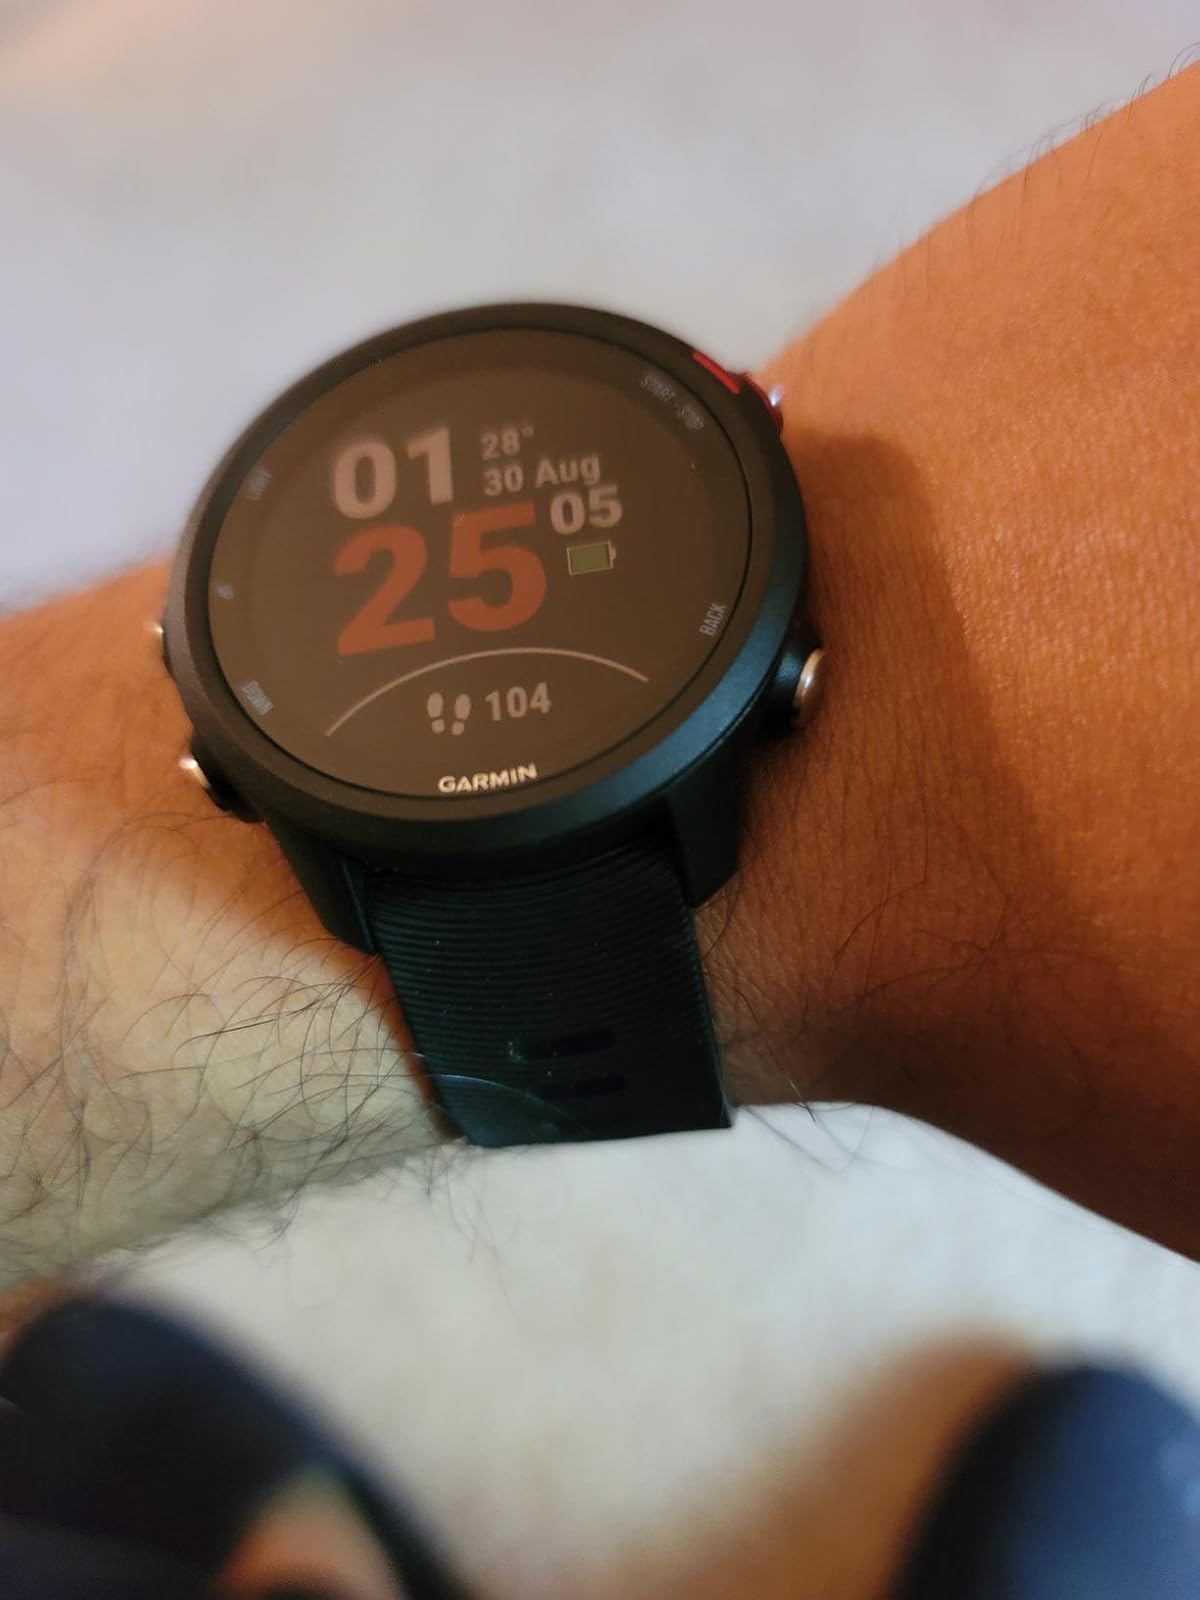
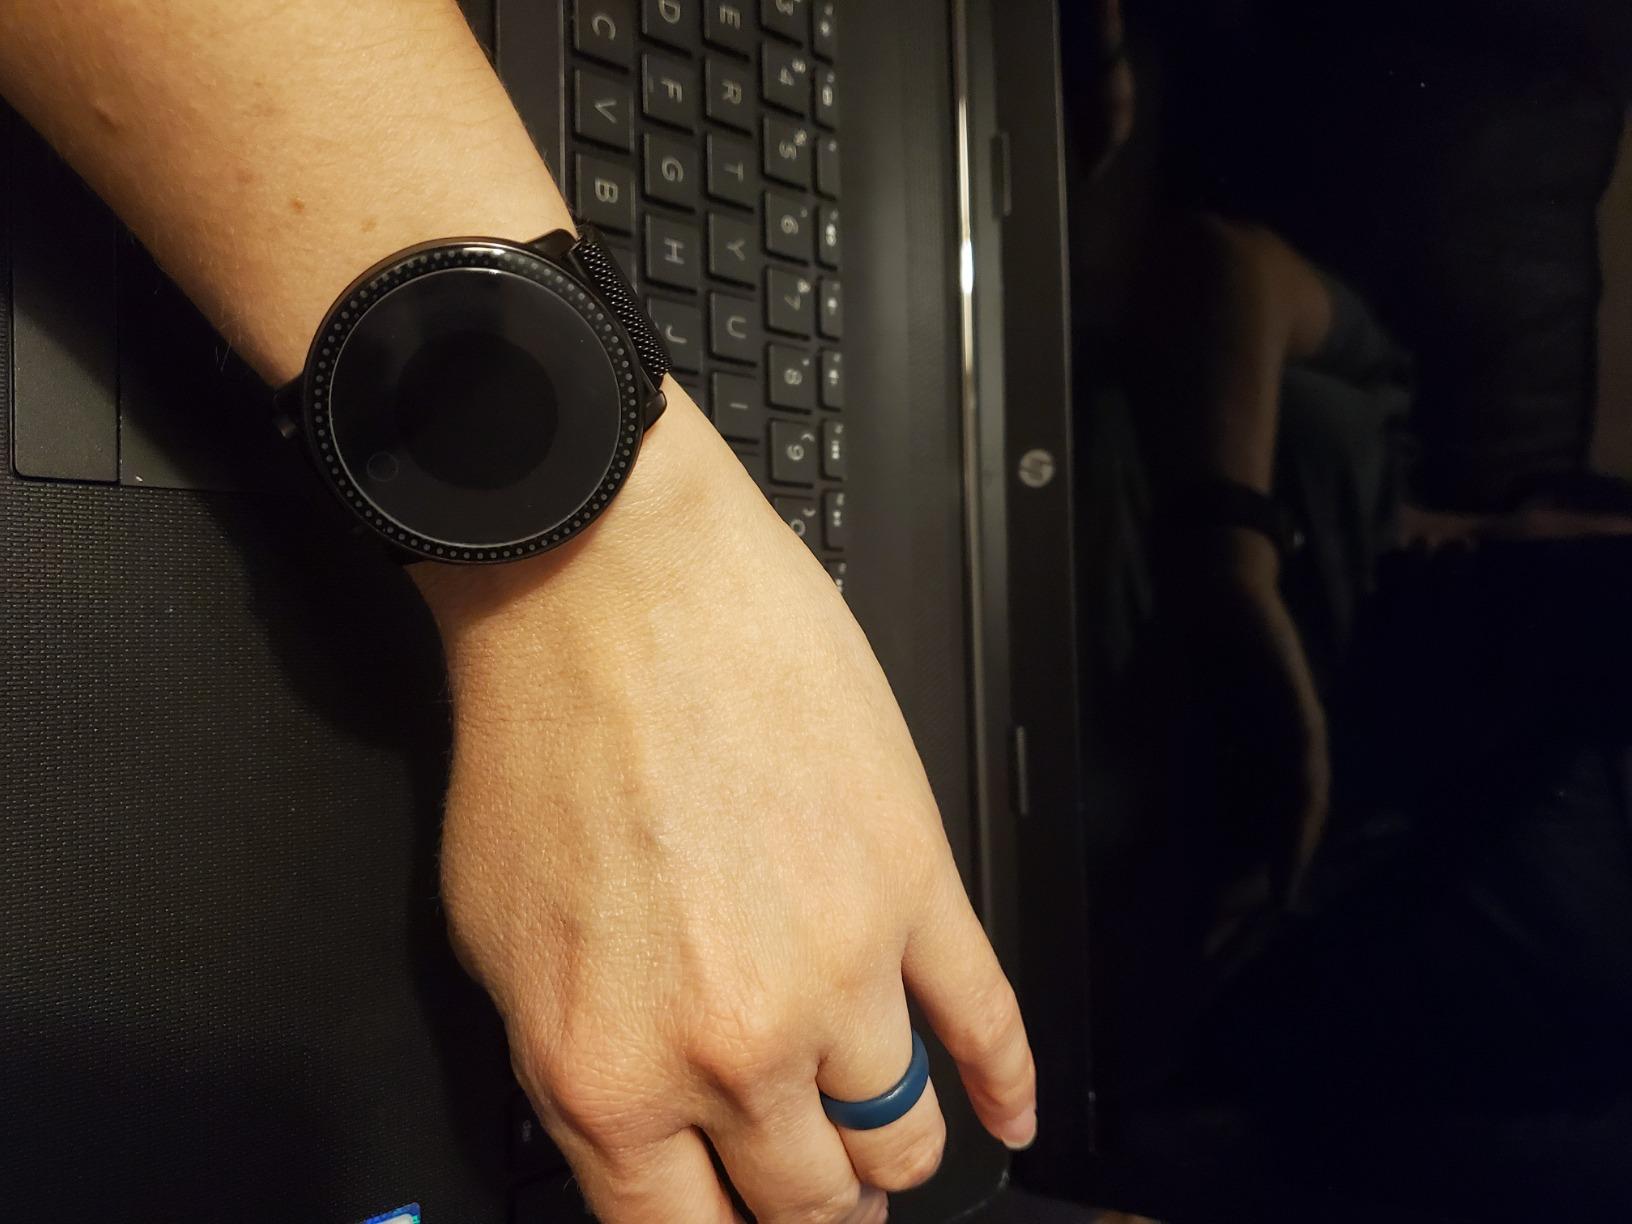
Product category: smartwatch
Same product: no